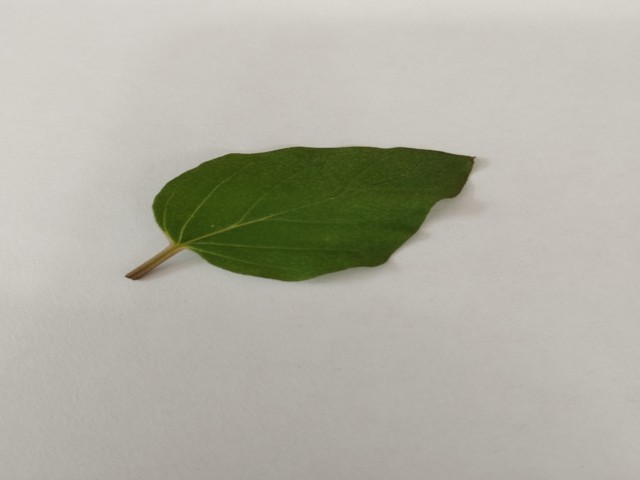
Plant: punarnava